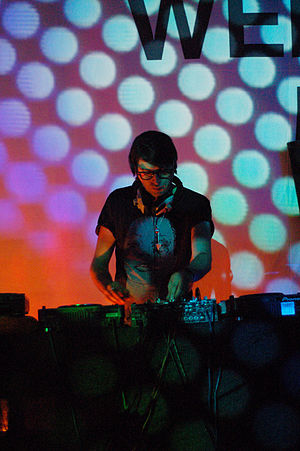
Erol Alkan
Erol Alkan er en electronica-producer fra Storbritannien.